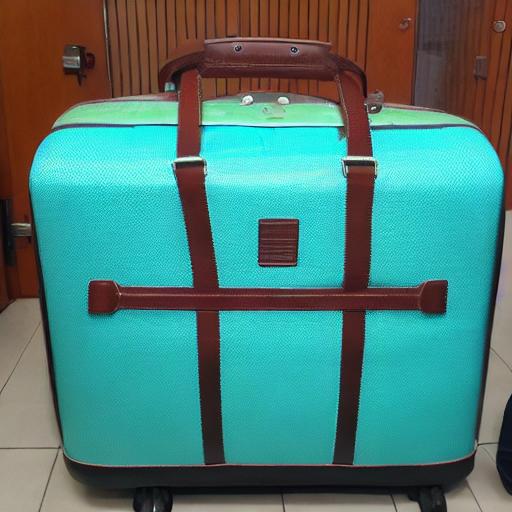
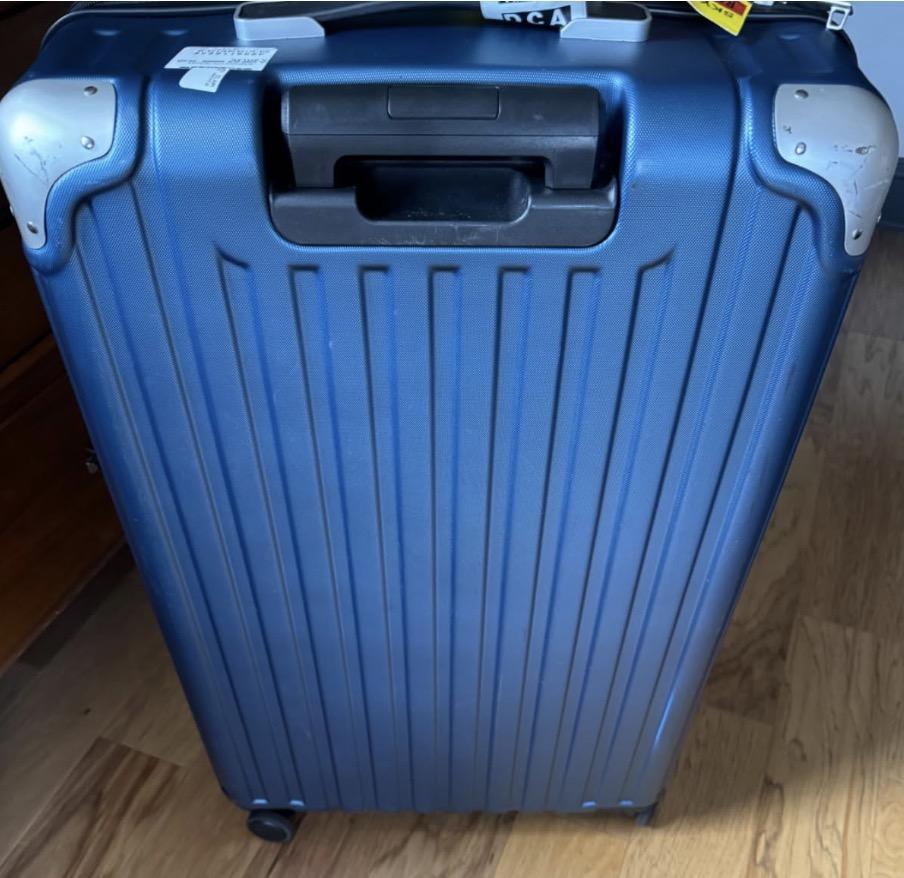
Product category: items_tea
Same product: no